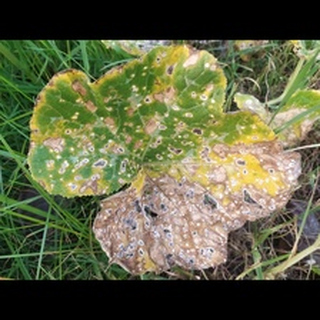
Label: pumpkin_powdery_mildew